Regan (King Lear)

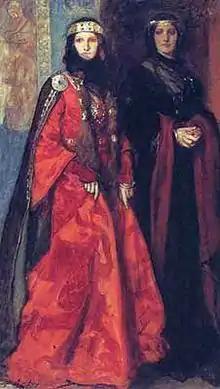
"Goneril and Regan" by Edwin Austin Abbey

Regan is a fictional character in William Shakespeare's tragic play "King Lear", named after a King of the Britons recorded by the medieval scribe Geoffrey of Monmouth.